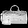
Label: Bag